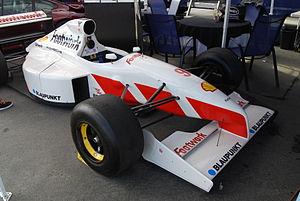
La Footwork FA12 est la deuxième monoplace de Formule 1 engagée par Footwork Racing dans le cadre du championnat du monde de Formule 1 1991. Ayant disputé quatre Grands Prix, elle est pilotée par les Italiens Michele Alboreto et Alex Caffi, remplacé par le Suédois Stefan Johansson.
Footwork est une écurie de Formule 1 créée en 1991 à la suite du rachat par le consortium japonais éponyme de l'écurie Arrows de Jackie Oliver, alors en pleine déroute financière. Footwork a disputé le championnat du monde de F1 de 1991 à 1993 avant que la récession économique au Japon et l'implication du trust dans un scandale politico-financier ne provoque son retrait. En trois saisons et 42 Grands Prix, Footwork a inscrit 10 points et son meilleur classement en championnat du monde est une 7ᵉ place en 1992. Jackie Oliver rachète son écurie fin 1993, la rebaptise Arrows pour l'engager en championnat en 1994. Footwork restera toutefois impliqué en F1, mais seulement en tant que sponsor d'Arrows.
Arrows, est une ancienne écurie de Formule 1 britannique, ayant participé au championnat du monde de 1978 à 2002. Le nom de l'écurie est un acronyme constitué du nom des fondateurs : Franco Ambrosio, Alan Rees, Jackie Oliver, Dave Wass et Tony Southgate.